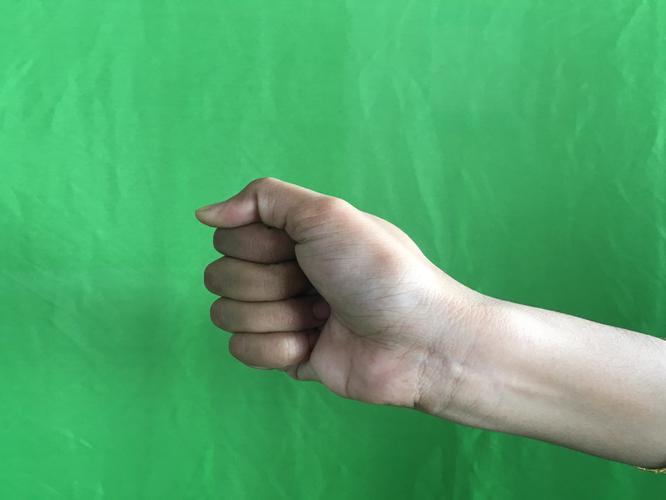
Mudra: Mushti
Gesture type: single_hand